North Ryde

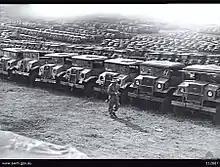
3 Australian Ordnance Vehicle Park at North Ryde in 1943

Around 1868 Joseph Cox and his brother William, originally from Kent in England, purchased 21 acres of land in North Ryde for £1425. William left to pursue farming on the other side of the Parramatta River. Joseph, along with his wife persevered and named their homestead "Pomona". They had six children. With extensive orchards and vineyards, Joseph was also a skilled winemaker. Around 1880 Joseph built a three storey manor from locally quarried stone, and a private carriageway with entrance and exit to Cox's Road via ornate iron gates hinged on skillfully dressed stone pillars. From the upstairs verandah they had an excellent view of Sydney. "Pomona" was located near the North Ryde Public School on the opposite side of Cox's Road.